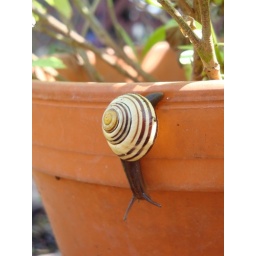
it was time for him to see the world outside of the potted gardenia in the second floor bathroom